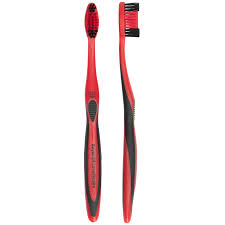
Waste category: trash